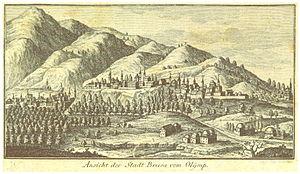
L'eyalet ou pachalik de Hüdavendigâr est une province de l'Empire ottoman située en Anatolie, sur le mer de Marmara, créée en 1827 par division de l'ancien eyalet d'Anatolie. Sa capitale était Bursa. La réforme administrative de 1864, qui transforme les eyalets en vilayets, en fait le vilayet de Hüdavendigâr.